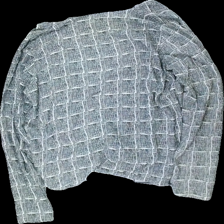
View: back
Type: Top
Category: Ladies
Brand: Boomerang
Colors: White, Black
Material: 100% viscose
Pattern: Other
Cut: Regular, V-collar, Loose
Size: 38
Season: All
Price range: 50-100
Recommended usage: Recycle